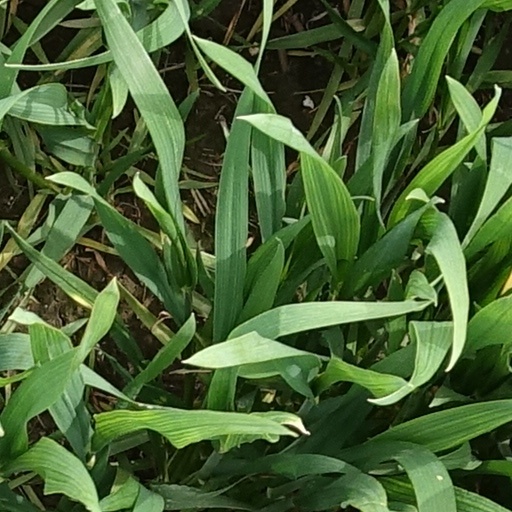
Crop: wheat